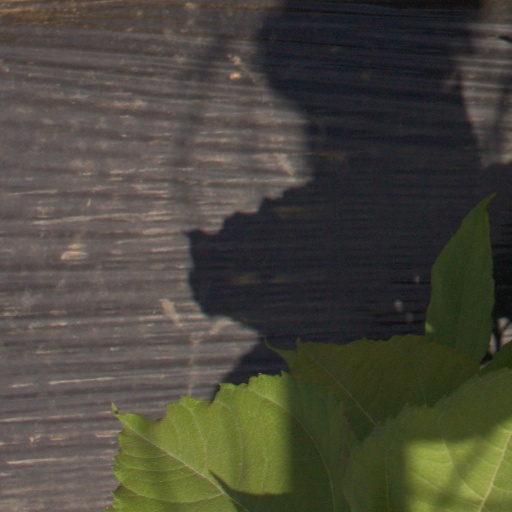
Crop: Jerusalem artichoke